Arleigh Burke-class destroyer

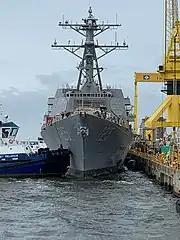
USS "Jack H. Lucas", the first Flight III destroyer, after her launch on 4 June 2021

In July 2010, BAE Systems announced it had been awarded a contract to modernize 11 ships. In May 2014, USNI News reported that 21 of the 28 Flight I and II "Arleigh Burke"-class destroyers would not receive the full mid-life upgrade that included electronics and Aegis Baseline 9 software for SM-6 compatibility; instead, they would retain the basic BMD 3.6.1 software in a $170 million upgrade concentrating on HM&E systems, and on some ships, their anti-submarine suite. Seven Flight I ships—DDGs 51–53, 57, 61, 65, 69—received the full $270 million Baseline 9 upgrade. Deputy of surface warfare Dave McFarland said that this change was due to the budget cuts in the Budget Control Act of 2011.